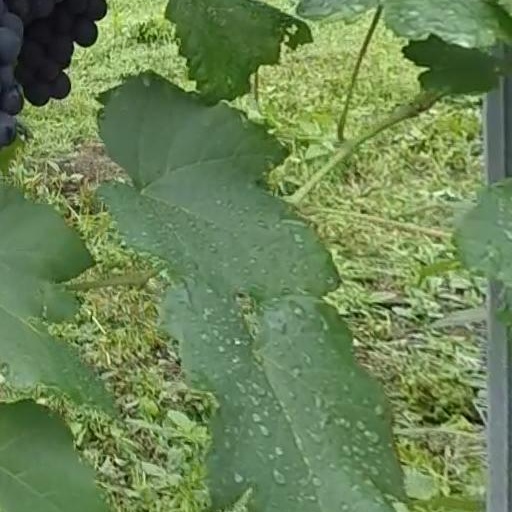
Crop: grape